Minos

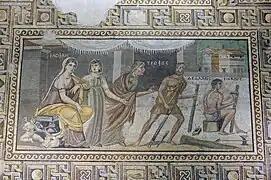
A Roman mosaic from Zeugma, Commagene (now in the Zeugma Mosaic Museum) depicting Daedalus, his son Icarus, Queen Pasiphaë, and two of her female attendants

Minos appears in Greek literature as the king of Knossos as early as Homer's "Iliad" and "Odyssey". Thucydides tells us Minos was the most ancient man known to build a navy. He reigned over Crete and the islands of the Aegean Sea three generations before the Trojan War. He lived at Knossos for nine years, where he received instruction from Zeus in the legislation he gave to the island. He was the author of the Cretan constitution and the founder of its naval supremacy.